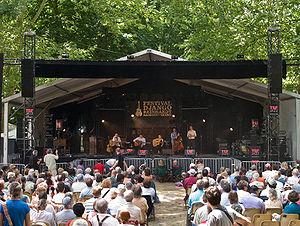
30e édition du festival Django Reinhardt à Samois-sur-Seine (Seine-et-Marne, France) en 2009. Sur scène
Le Festival Django Reinhardt est un festival de jazz annuel qui se tient le premier week-end de juillet dans le parc du château de Fontainebleau, en Seine-et-Marne.
De nombreux festivals font aujourd'hui référence au jazz manouche et à son initiateur, le guitariste Django Reinhardt.